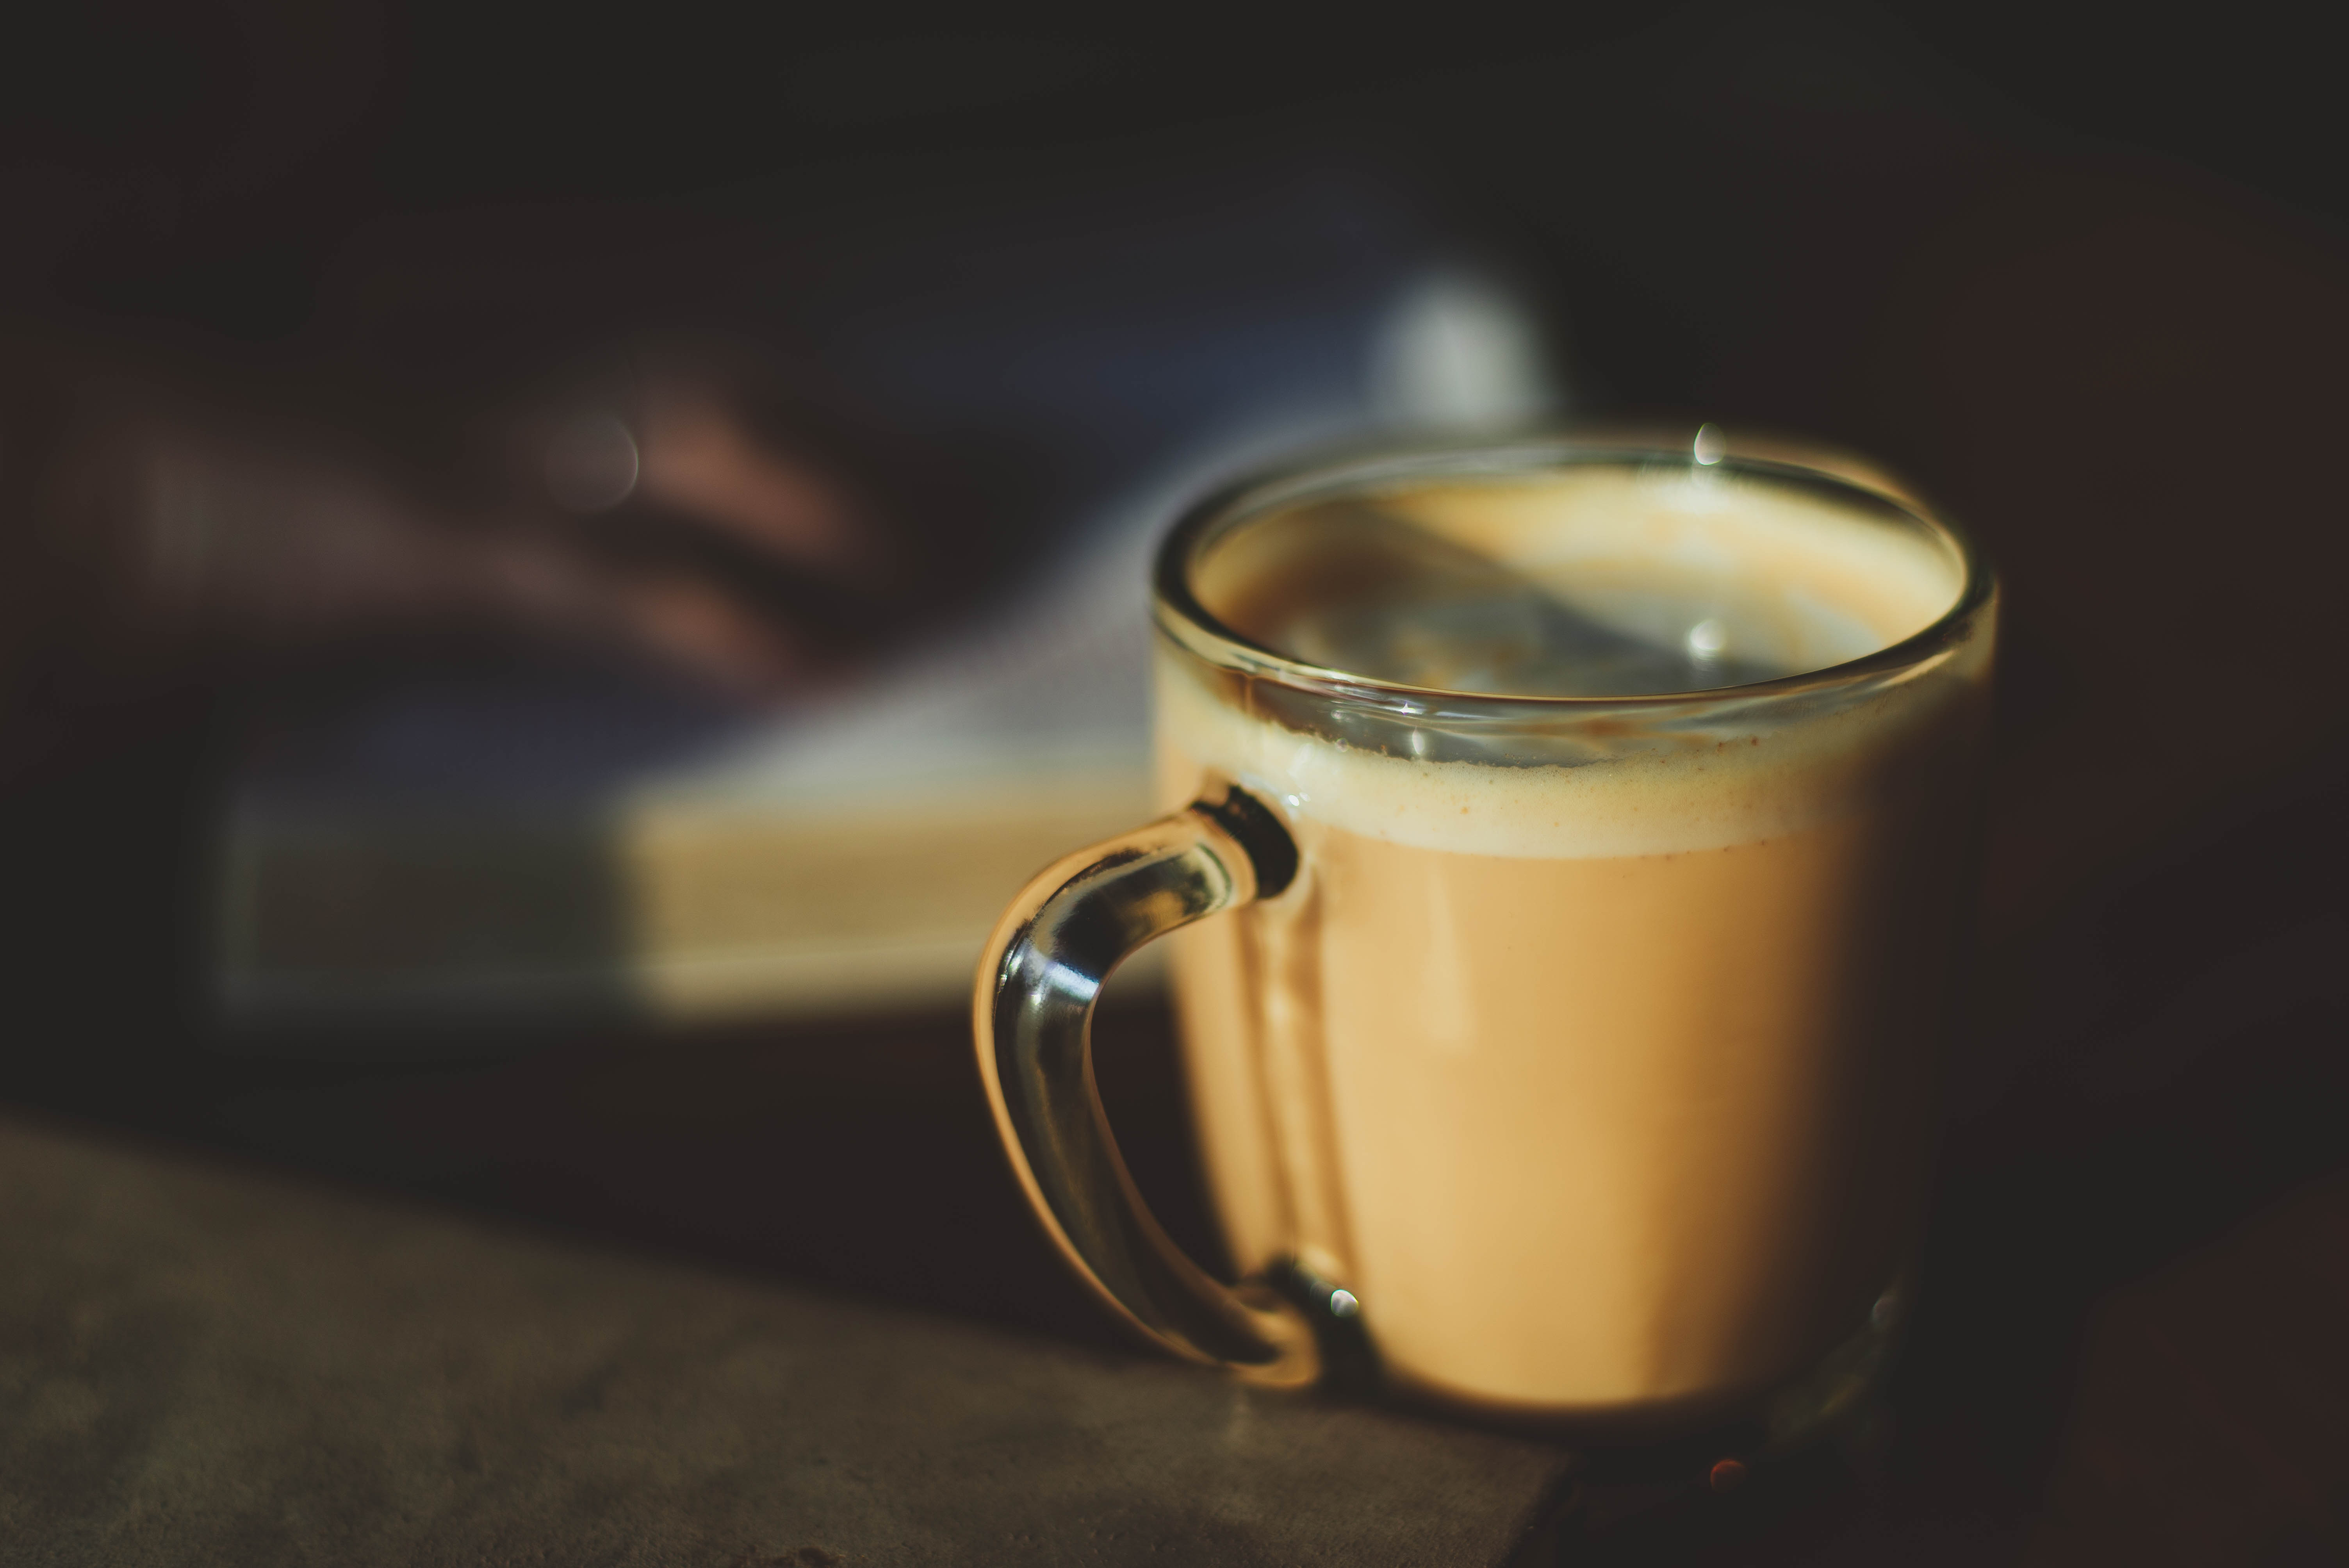
coffee, morning, glass, cup, macro, beverage, drink, espresso, mug, lighting, coffee cup, transparent, caffeine, flavor, still life photography